ABC North Queensland

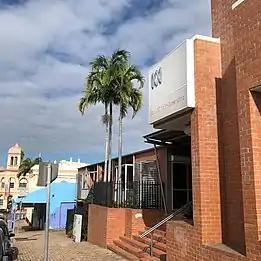
ABC North Queensland studios on Wickham St in Townsville.

ABC North Queensland is an ABC Local Radio station based in Townsville broadcasting to North Queensland. This includes the towns of Bowen, Charters Towers, Ingham and Ayr.